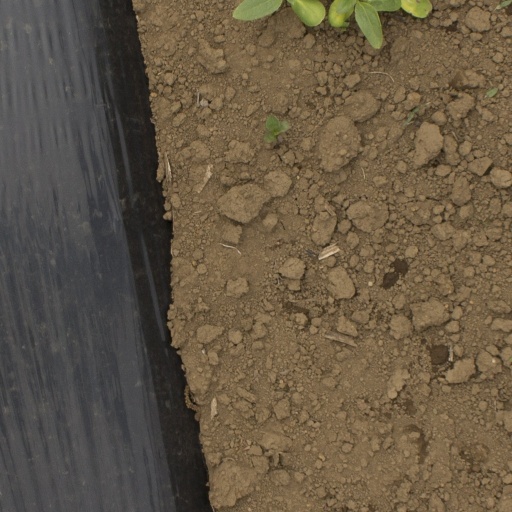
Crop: Jerusalem artichoke